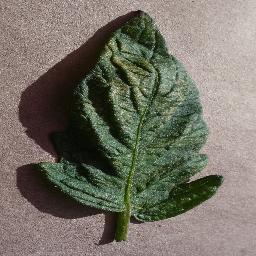
Label: Tomato___Spider_mites Two-spotted_spider_mite